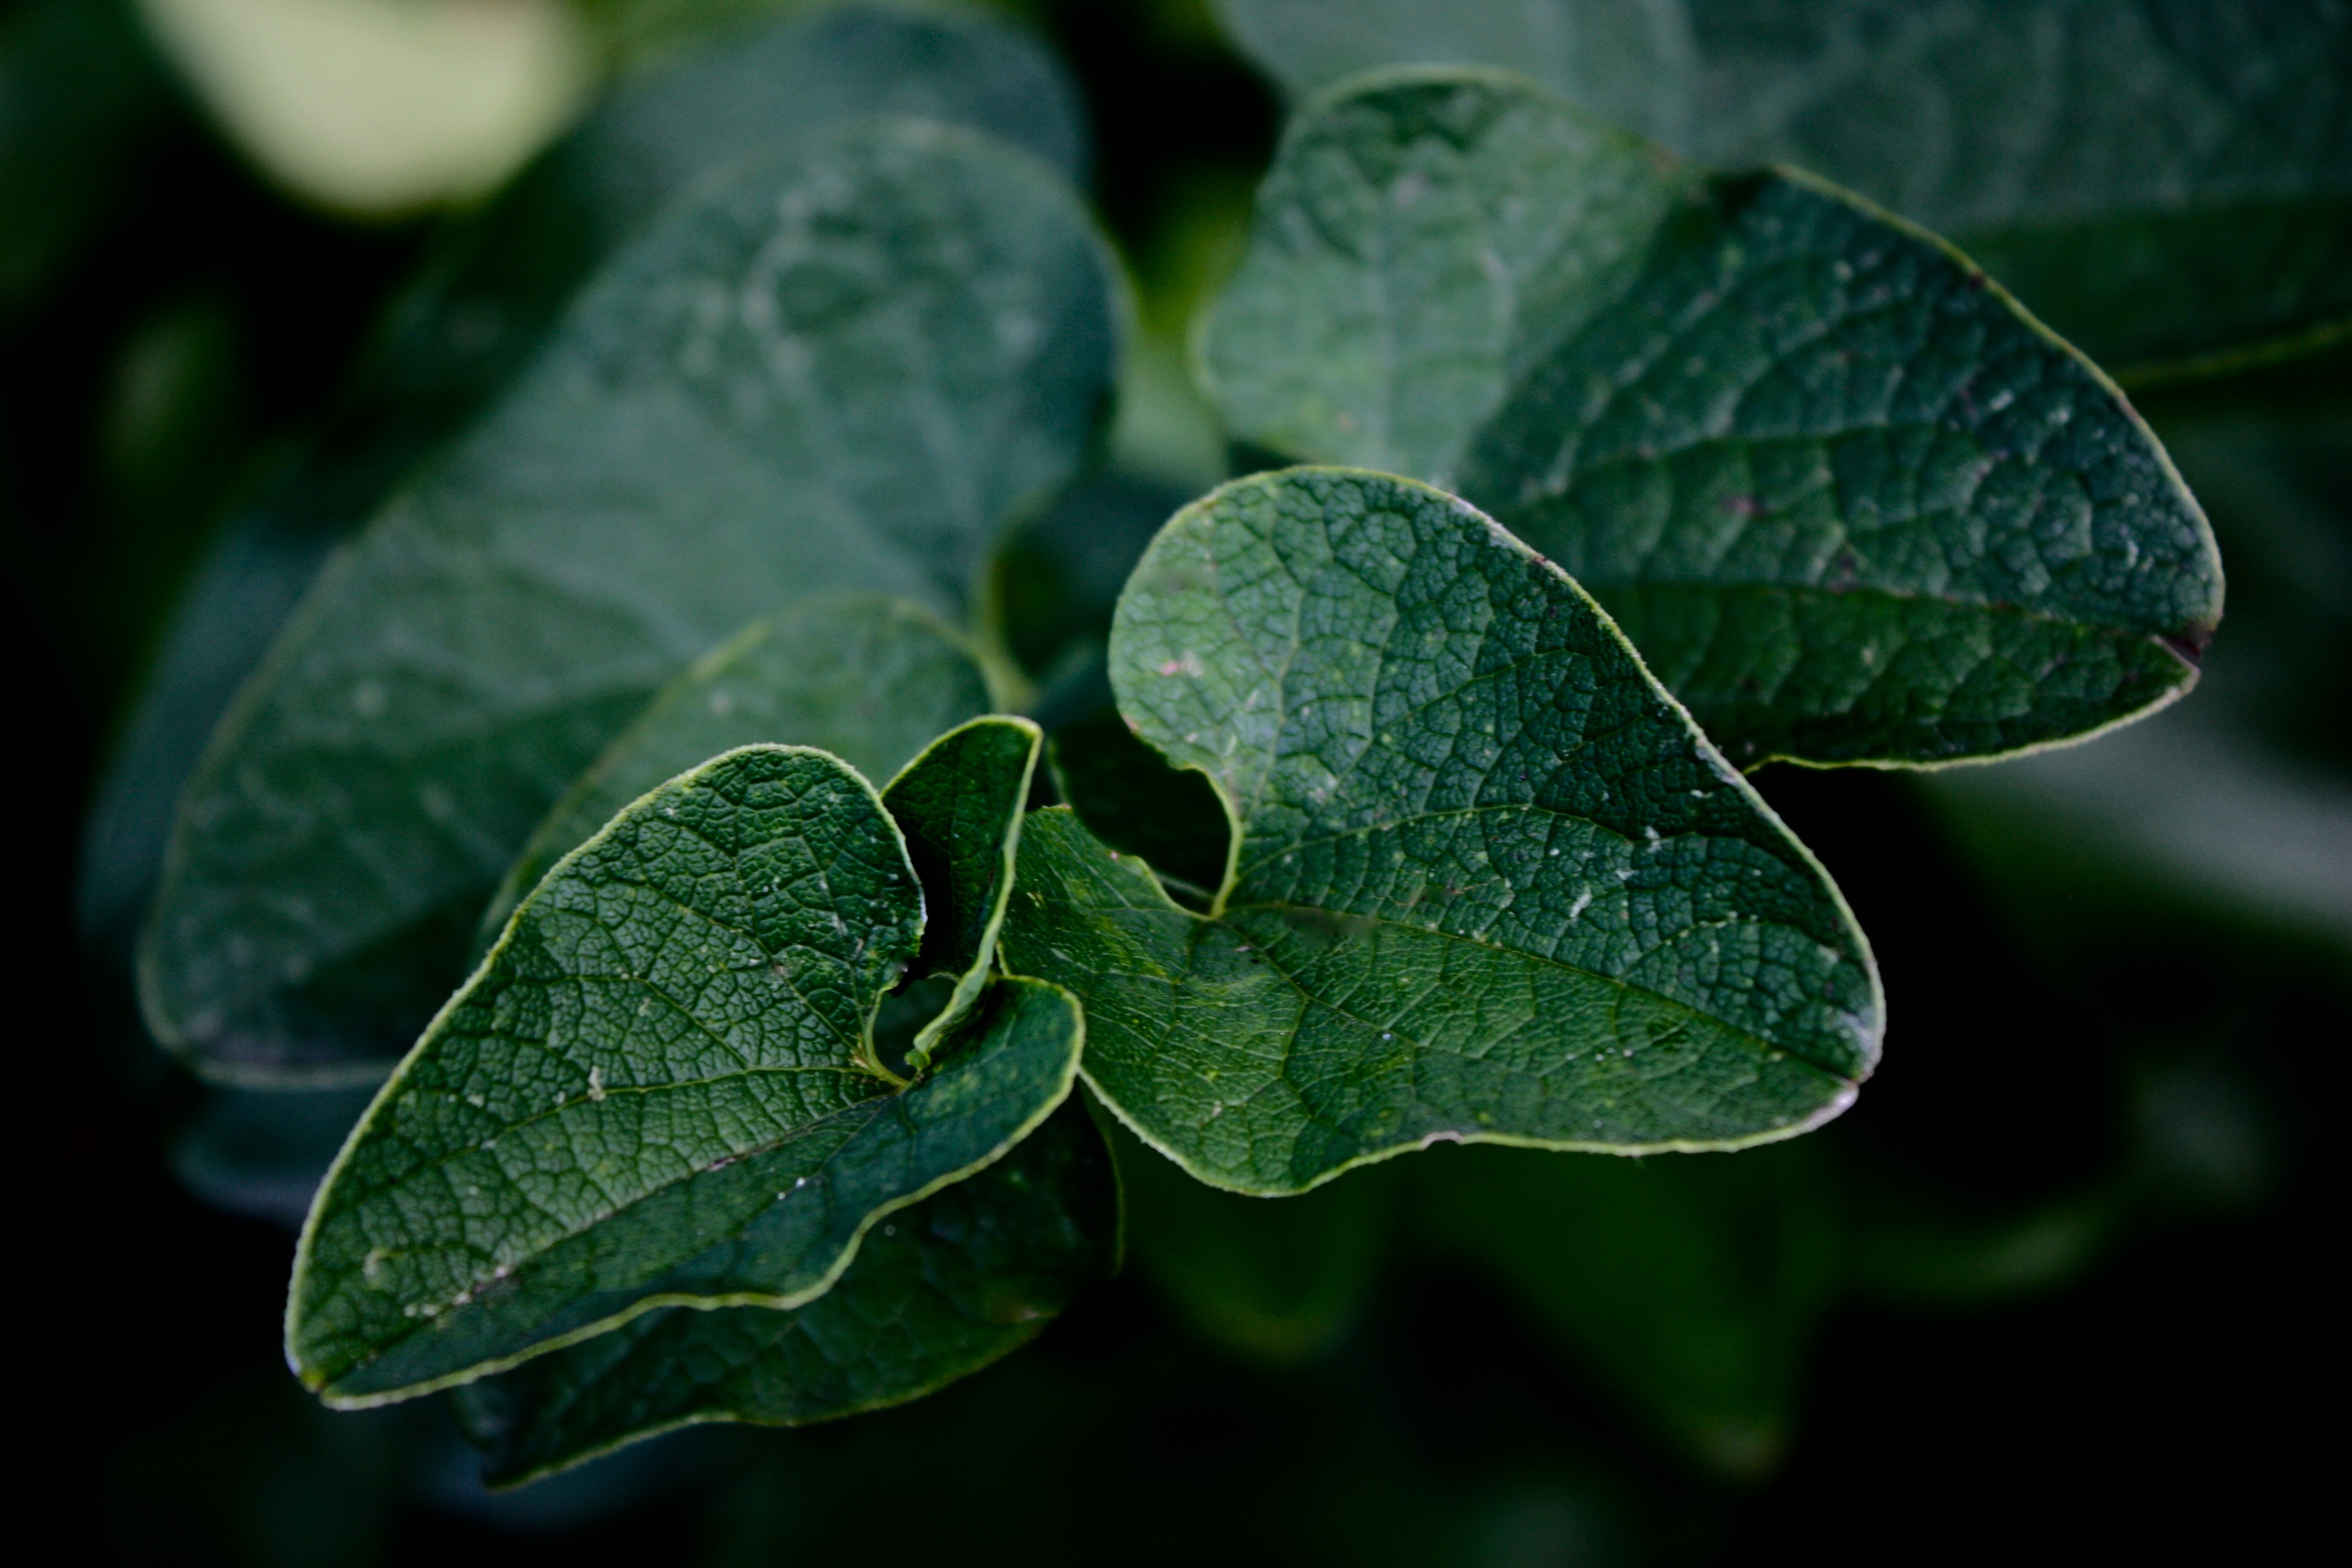
nature, branch, plant, leaf, flower, green, herb, produce, ivy, botany, flora, close up, shrub, macro photography, flowering plant, annual plant, plant stem, land plant